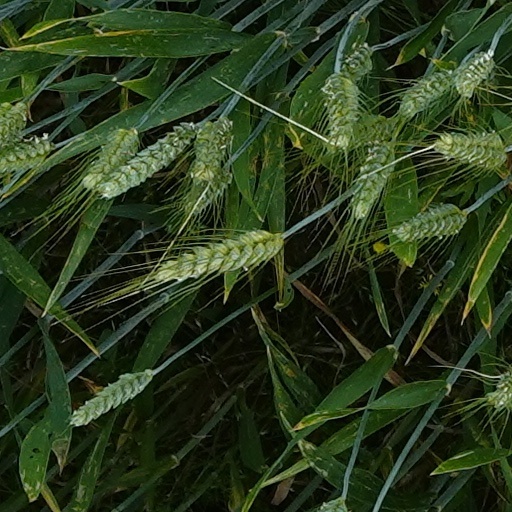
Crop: wheat